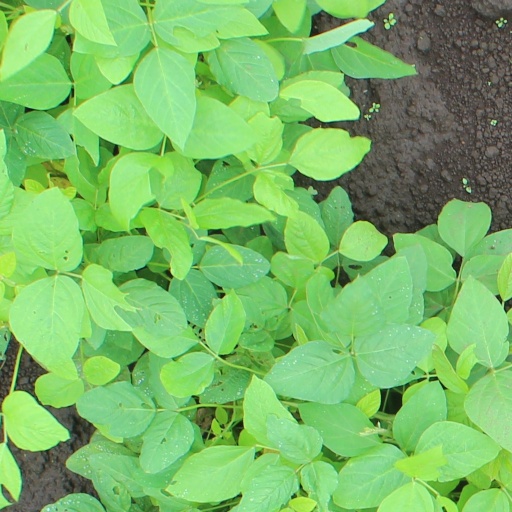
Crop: soybean